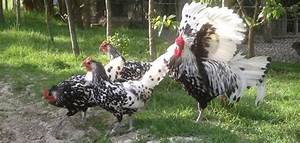
Label: chicken